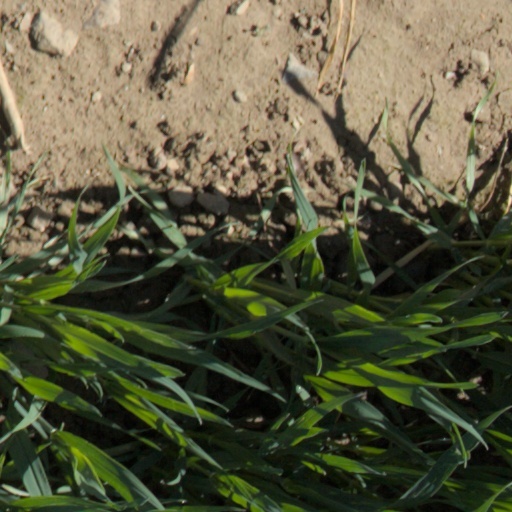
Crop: wheat